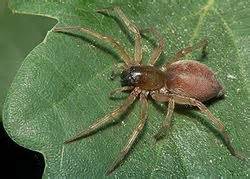
Label: spider